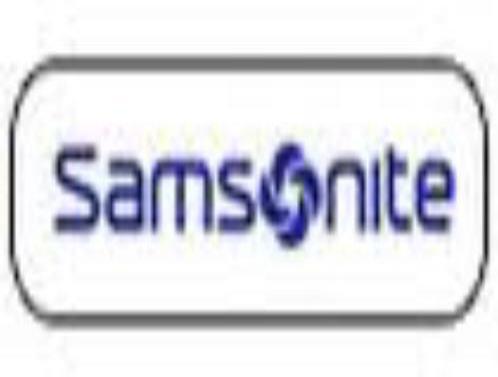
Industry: Clothes